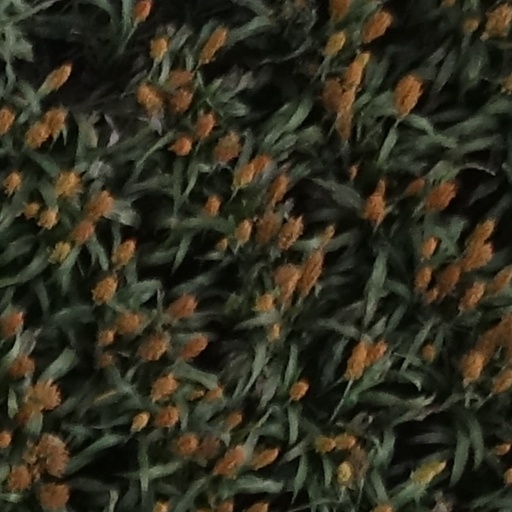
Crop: sorghum